Lely Sulastri

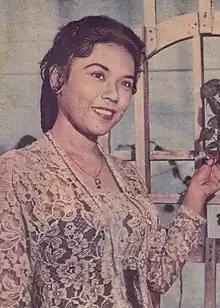
Lely in 1960

Lely Sulastri (born 18 December 1934) is an Indonesian actress and dancer who was active in the 1950s and 1960s. She is the sister of actress Lies Permana Lestari and is the part of Classical Indonesian Cinema.